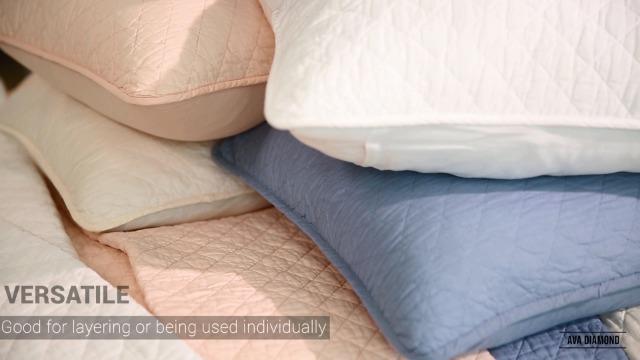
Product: Lush Decor Bear Striped Quilt Reversible 2 Piece Cartoon Zoo Kids Bedding Set-Twin-Gray and Black
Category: Home & Kitchen | Bedding | Kids' Bedding | Quilts & Sets | Quilt Sets
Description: Rows of cartoon black and white bears against gray and white stripes make for a cute, fun bedding set.
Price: $80.26
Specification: ProductDimensions:86x68x0.5inches|ItemWeight:4.8pounds|ShippingWeight:4.8pounds(Viewshippingratesandpolicies)|Manufacturer:TriangleHomeFashions|ASIN:B07FDK6C4W|Itemmodelnumber:16T003153